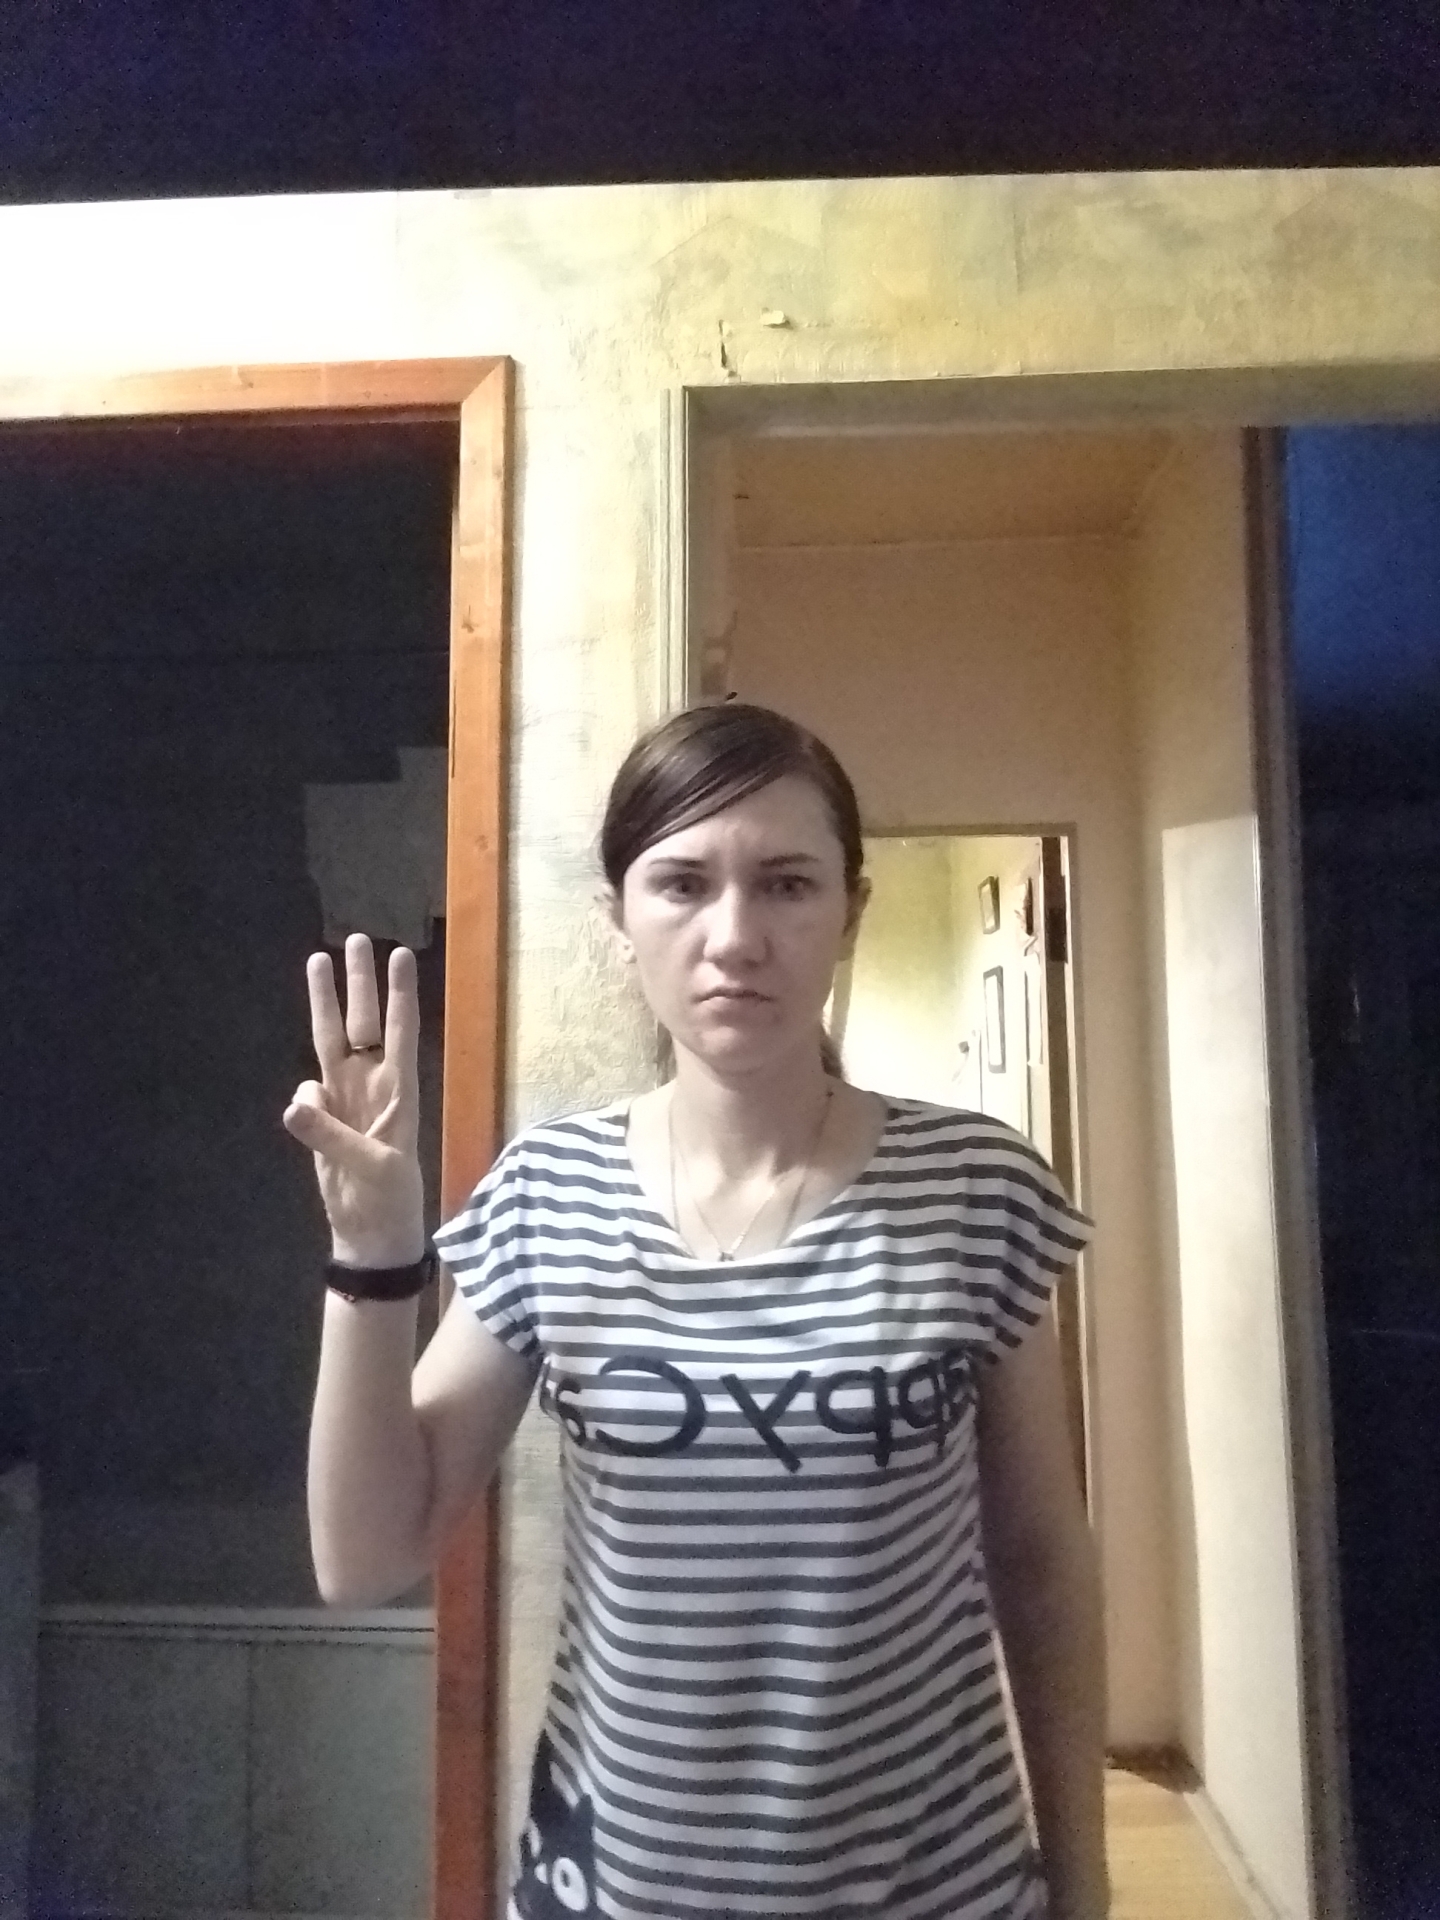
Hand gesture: three